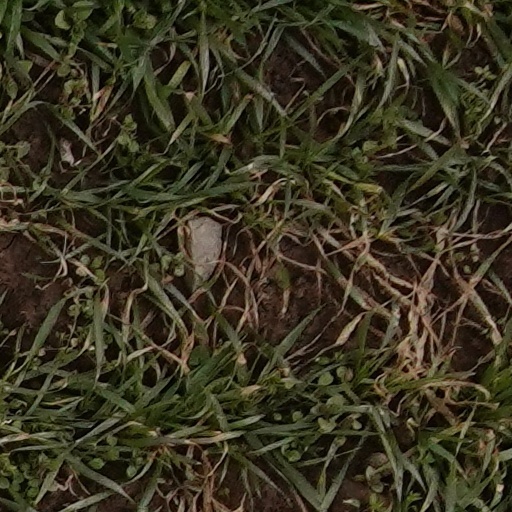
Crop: wheat